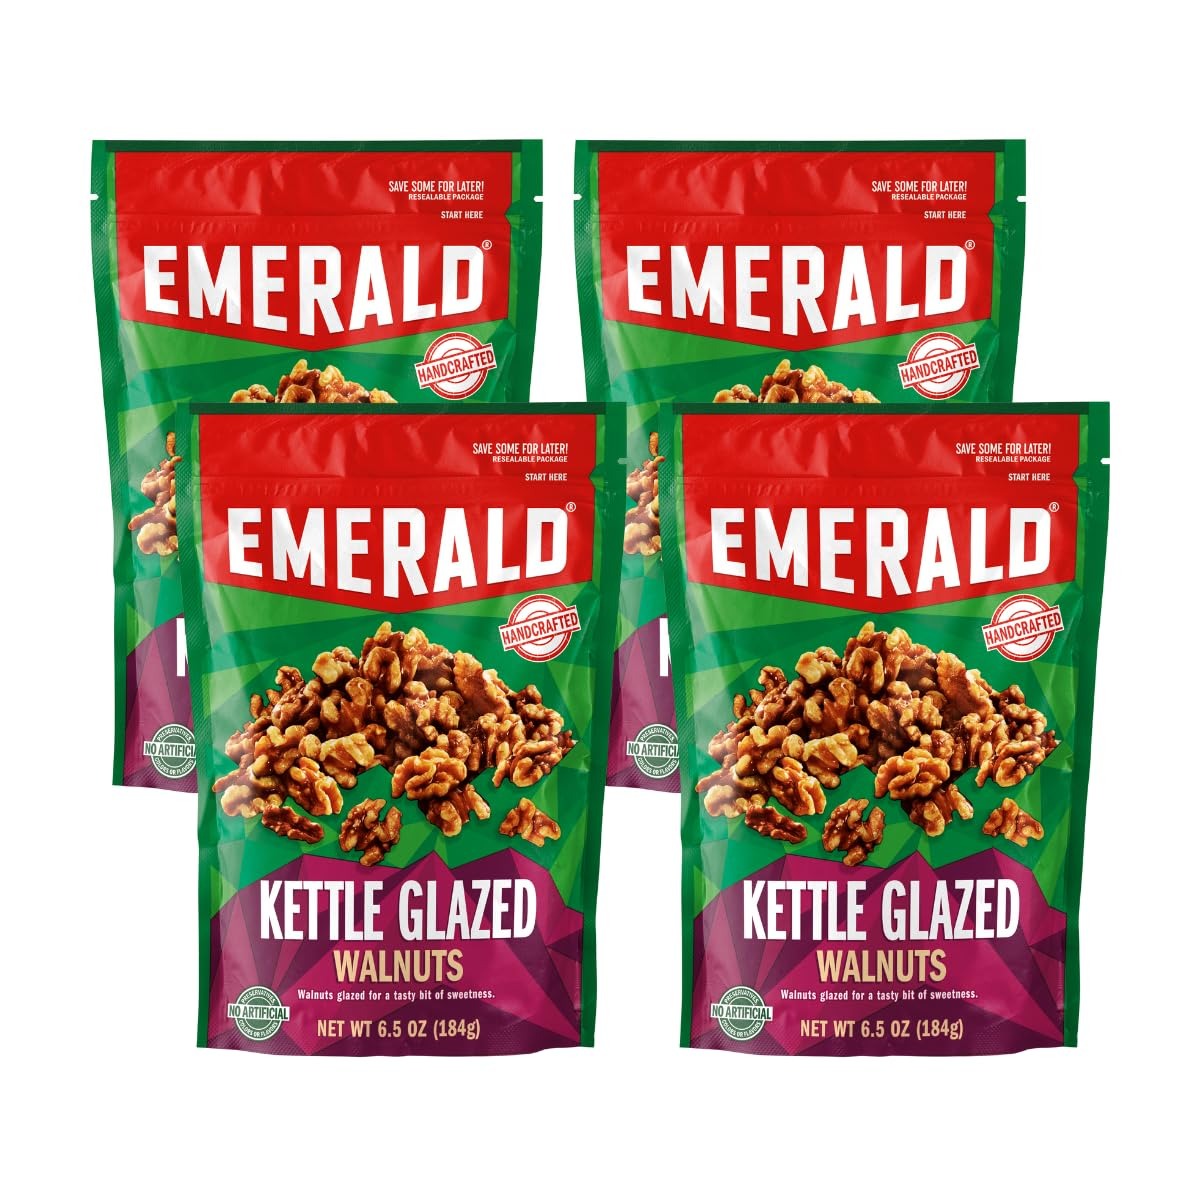
Item Name: Emerald Glazed Walnuts, 6.5 Ounce (Pack of 4)
Bullet Point 1: PERFECT FOR SNACKING: Emerald's Kettle Glazed Walnuts are hearty and delicious with sweetness that will have your taste buds dancing!
Bullet Point 2: ONLY THE GOOD STUFF: We source only the tastiest, highest-quality nuts! Our walnuts are Kosher Dairy Certified, non-GMO, and contain no artificial preservatives, flavors or synthetic colors.
Bullet Point 3: A NUTRITIOUS CHOICE: Nuts are the ideal on-the-go, read-to-eat, travel-friendly snack for kids and adults! Our Kettle Glazed walnuts are cholesterol free and contain no high fructose corn syrup.
Bullet Point 4: CAREFULLY HANDCRAFTED: Emerald's kettle glazed nuts are handcrafted and mixed in small batches using flame-fired kettles, resulting in a better, bolder tasting nut.
Bullet Point 5: CONVENIENT RESEALABLE BAG: The 6.5 oz stand-up, recloseable pouch ensures ultimate freshness. Bring these along for a snack or lunch at work, school or home! Ideal for snacking and sharing, these are a must-have for the pantry!
Product Description: Emerald Kettle Glazed Walnuts are glazed with sweetness for a satisfying snack. These Emerald walnuts provide a satisfying combination of salty and sweet. Grab a handful to enjoy on-the-go or take the whole bag with you to enjoy throughout the day. Not only do they make a delicious treat on their own, these yummy walnuts are also well-suited to use in your favorite recipes to add flavor and fun. Since it's non-GMO, Kosher Dairy Certified, and contains no artificial preservatives, flavors or synthetic colors, it's a snack you'll feel good about!
Value: 26.0
Unit: Ounce

Price: 17.13